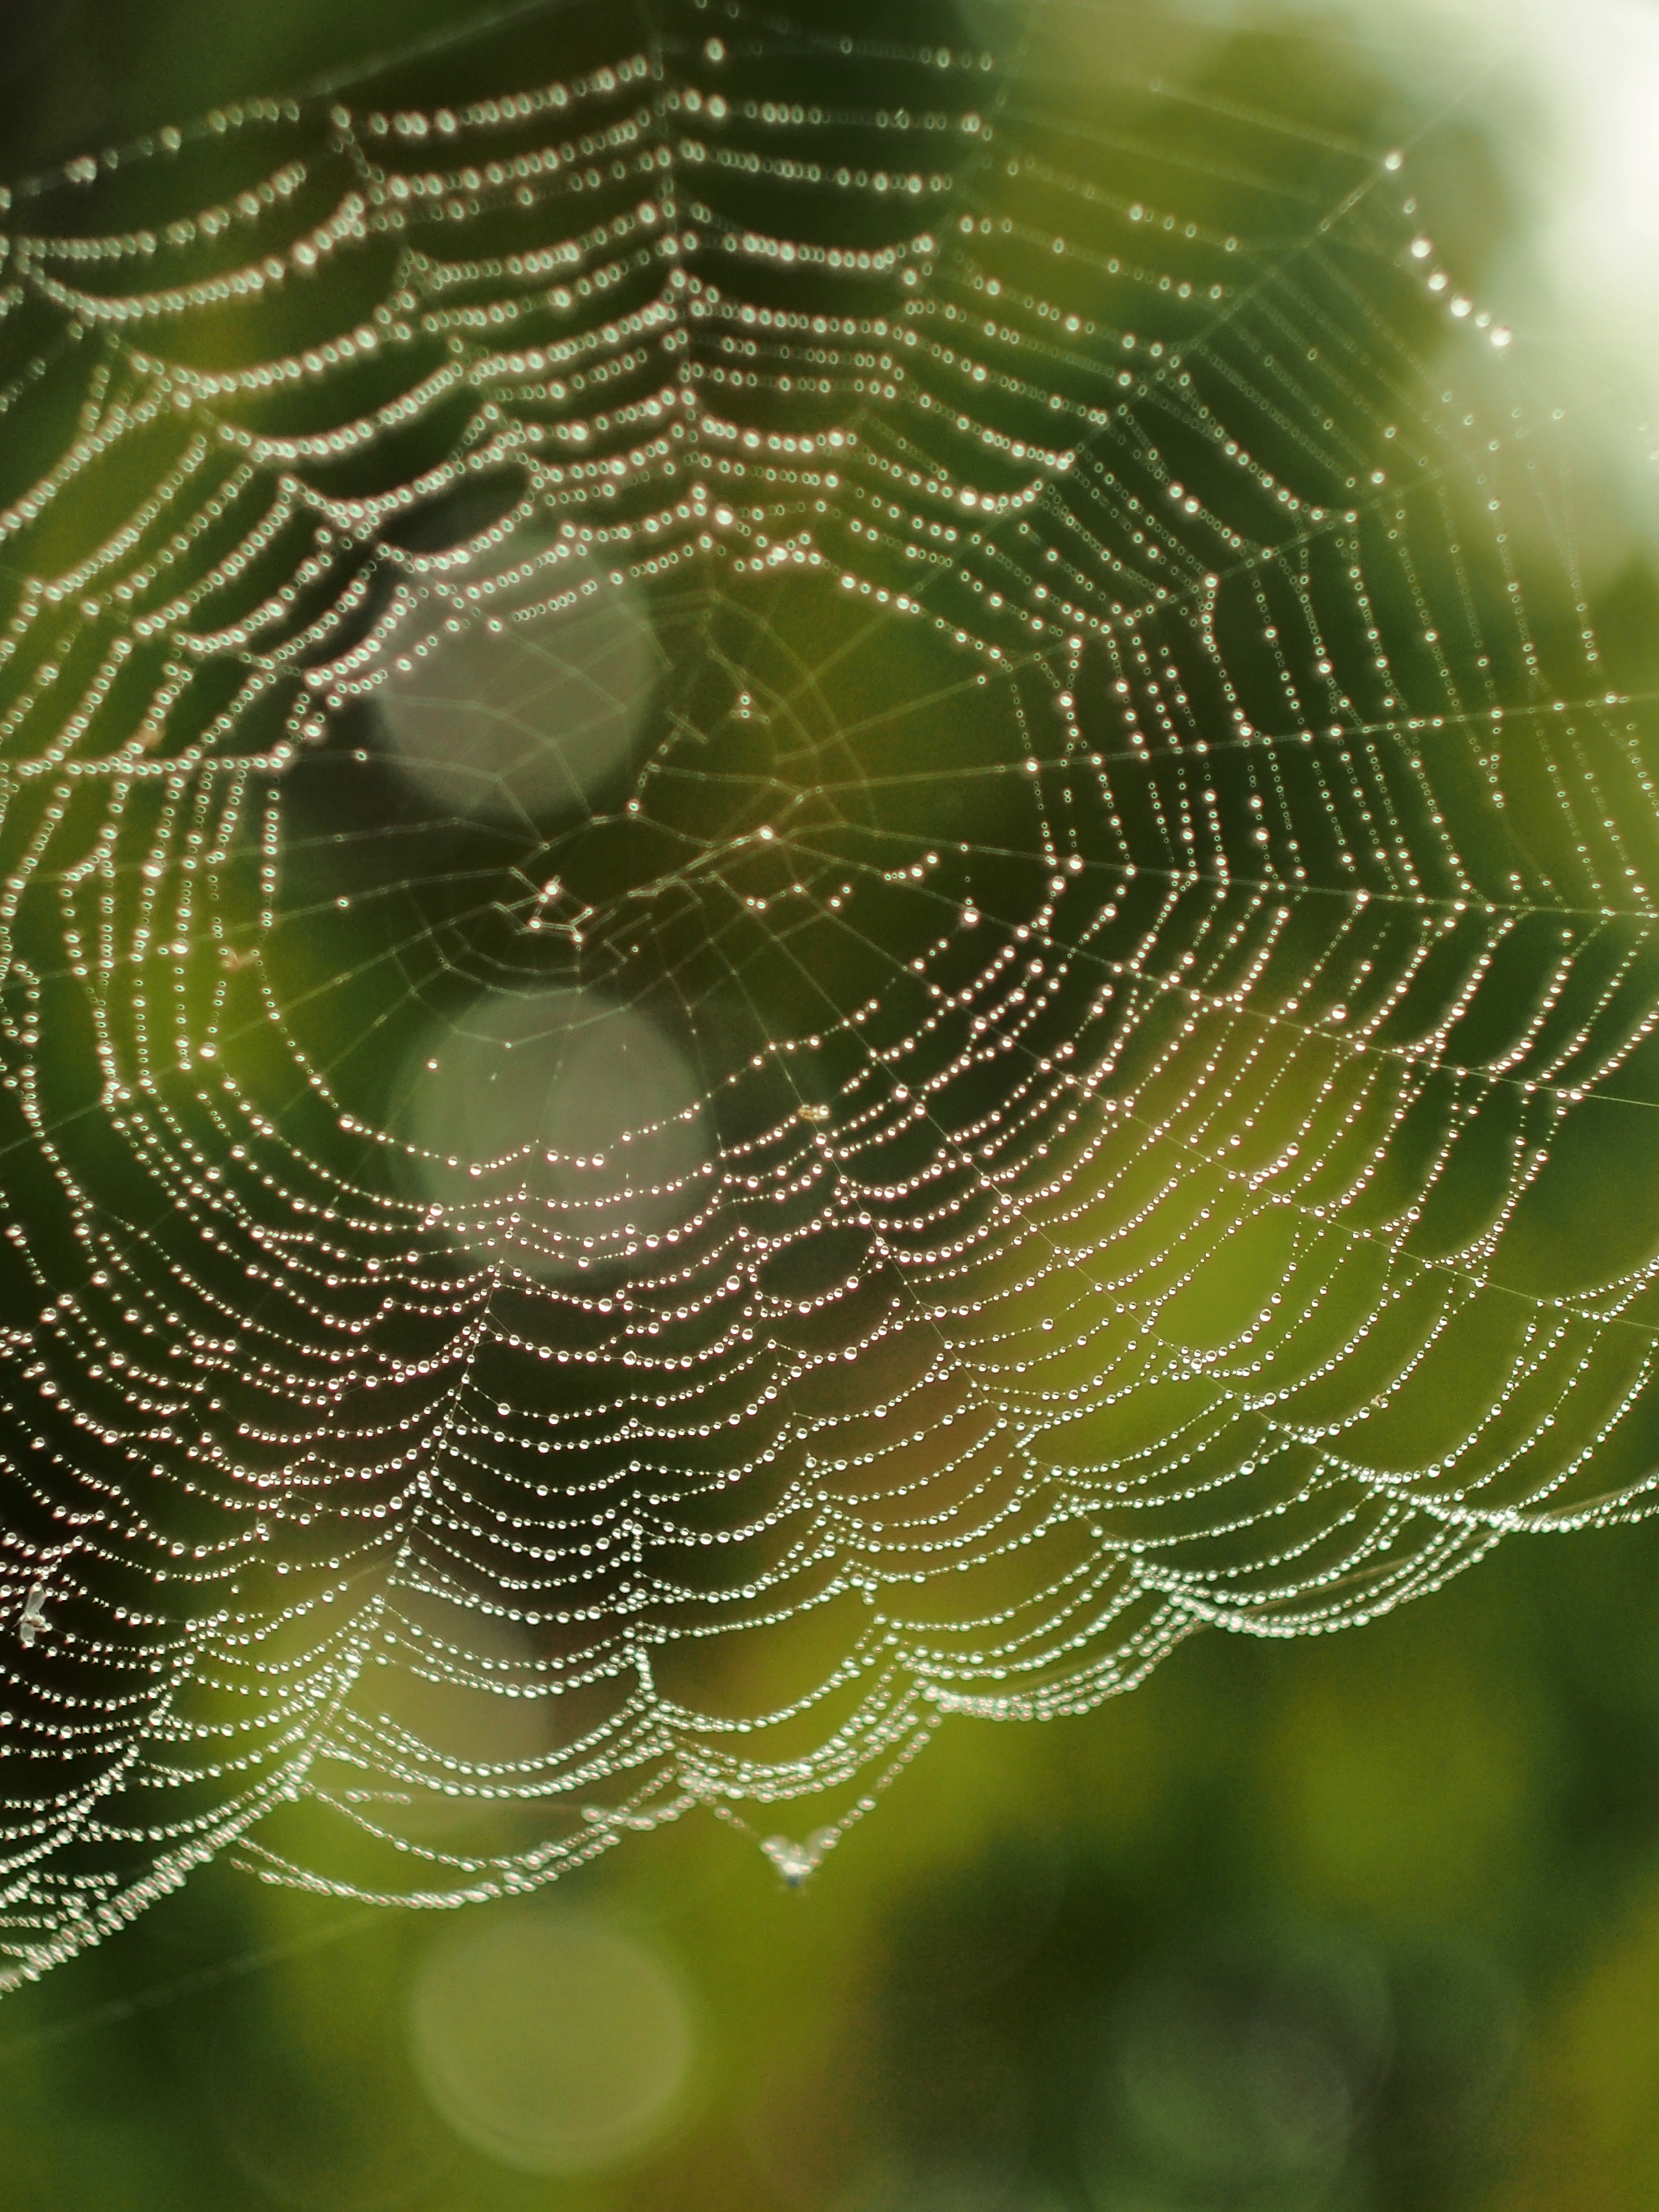
water, nature, dew, light, bokeh, glowing, architecture, wet, spiderweb, web, green, geometric, fauna, material, invertebrate, spider web, close up, spider, arachnid, catching, bubbles, patterns, beads, organic, helios442, moisture, pegando, atrapando, macro photography, organism, arthropod, european garden spider, araneus, plant stem, orb weaver spider